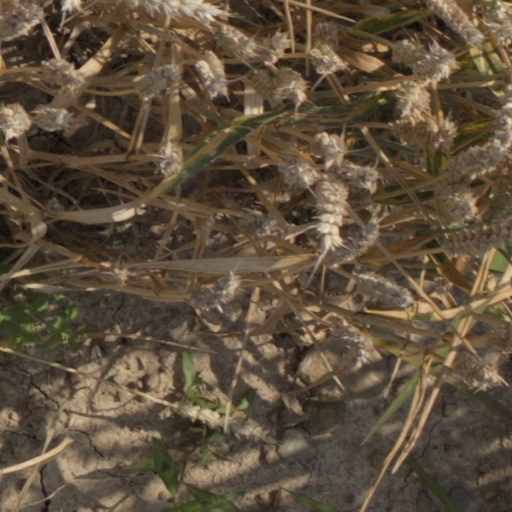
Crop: wheat